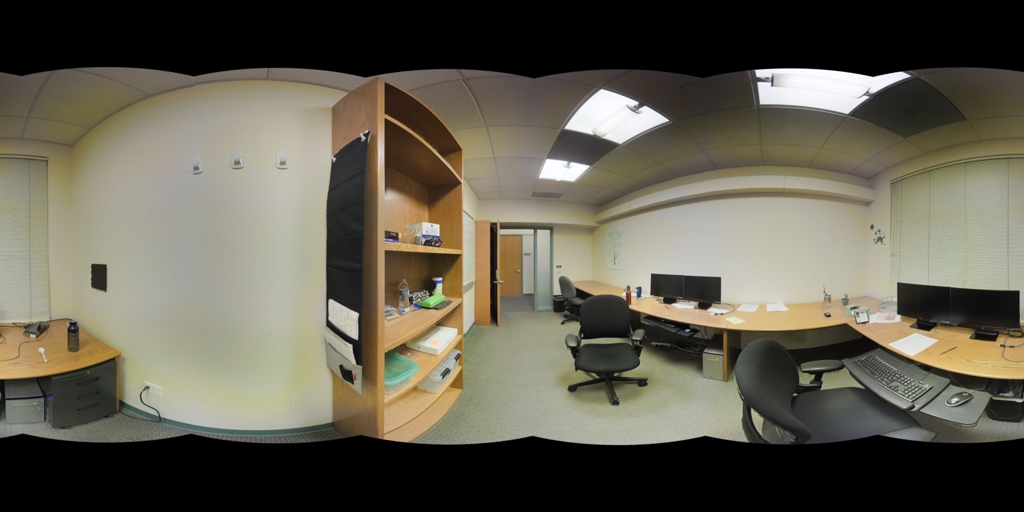
Referred object: the computer display screen facing the door

Referred object: the office chair opposite the tall bookshelf